Adam Matthew Digital

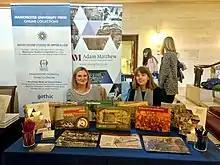
Adam Matthew at the School of Advanced Study History Day 2017.

The company publishes collections of digitized primary source materials from different historical eras. For example, "Empire Online" covers the histories of colonial era United States, Canada, India, Australia, South Africa, and Britain. Other collection topics include gender studies, American history and consumer culture, Victorian England, Asian history, the First World War, and others.